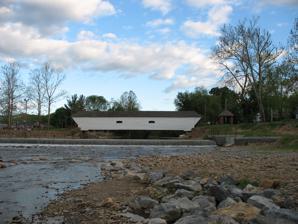
Building: Elizabethton Covered Bridge
Country: United States of America
Year built: 1882
United States historic place Elizabethton Covered Bridge U.S. Historic district Contributing property Show map of Tennessee Show map of the United States Location Doe River at Elizabethton Coordinates 36°20′50″N 82°12′42″W / 36.3473°N 82.2118°W / 36.3473; -82.2118 Area 62 acres (25 ha) Built 1882 Part of Elizabethton Historic District ( ID73001754 ) Designated CP March 14, 1973 The Elizabethton Covered Bridge is a 134-foot (41 m) covered bridge over the Doe River in Elizabethton , the county seat of Carter County , Tennessee . The Elizabethton Covered Bridge was constructed in 1882 and connects 3rd Street and Hattie Avenue. Features Structurally, the Elizabethton Covered Bridge contains one span, a covered wooden Howe truss (typically constructed of timber diagonals and iron verticals) that is 137 feet (42 m) long. The total length is 154.3 feet (47.0 m). The covered bridge contains one traffic lane and a single walkway, while the curb-to-curb width is 16.4 feet (5.0 m) and the out-to-out width is 20.4 feet (6.2 m). The bridge substructure is masonry , stone, and concrete . Each end of the bridge features a projecting truncated gabled roofline. Elizabethton Covered Bridge While allowing for pedestrian and bicycle transit over the Doe River, the Elizabethton Covered Bridge is now closed to all motor vehicle traffic. History: "five dollar bridge" As the county seat, Elizabethton grew throughout the 19th century. However, Lynn Mountain hemmed it in to the east and the Watauga River lay to the north. The Doe River flooded often and limited growth to the south. To span westward, to the site of the current downtown, the city would need a bridge over the Doe River. After extensive debate, in 1882 the Carter County Court approved $3,000 for the bridge and $300 for approaches. The court appointed a committee to select a site for the bridge. However, the committee encountered an unexpected problem — the men could not find a qualified contractor to erect the bridge. After county officials were unable to find a bridge contractor, a local doctor, E. E. Hunter, accepted the contract and hired experienced people to work on the bridge. Hunter selected Thomas Matson , who had been an engineer for the narrow gauge East Tennessee and Western North Carolina Railroad as an engineer and architect. Hunter referred to the bridge as his "five dollar bridge" since he made a profit of $5 as contractor. Although logs from a lumber operation and a barn were thrown against the covered bridge and its supports during a disastrous flood in 1901, this was the only major bridge in the area to survive. June covered bridge festival, parades Broad Street Bridge Originating on the side of Roan Mountain , the Doe River eventually flows by the East Side neighborhood in Elizabethton and parallel with Tennessee State Route 67 before passing underneath the historic covered bridge. Connecting 3rd Street to Hattie Avenue, the Elizabethton Covered Bridge, although now closed to motor vehicle traffic, is still open to both bicycles and pedestrians throughout the year. Elizabethton Covered Bridge is adjacent to a large city park area with walking trails, baseball diamonds, and picnic areas and the covered bridge spans the Doe River connecting this city park area with the Elizabethton downtown business district. Most of Elizabethton's downtown is listed on the National Register of Historic Places for its historical and architectural merits. The Elizabethton Historic District contains a variety of properties ranging in age from the late 18th century through the 1930s. However, the Elizabethton Covered Bridge is an important focal point and a well-known landmark in the state that pre-dates much of the downtown construction fueled by the rayon boom of the mid-to-late 1920s. In addition to the Covered Bridge, the downtown historical district also contains the 1928 Elk Avenue concrete arch bridge, and just a little further downstream on the Doe River, Tennessee State Route 67 passes another similar concrete arch bridge, locally known as the Broad Street Bridge. Elizabethton celebrates in the downtown business area for one week each June with the Elizabethton Covered Bridge Days featuring country and gospel music performances, activities for children, Elk Avenue car club show, and many food and crafts vendors. The Elizabethton Covered Bridge is also along the Elk Avenue route for the annual Independence Day and Christmas parades. Connection with U.S. Interstate Highway System Interstate 26 Exit 24 at Johnson City then east US 321 /Tennessee State Route 67 to Elizabethton , then straight on Elk Avenue to downtown business district. See also Carter County, Tennessee Hampton, Tennessee Kings Mountain National Military Park Kings Mountain, North Carolina List of bridges documented by the Historic American Engineering Record in Tennessee Roan Mountain State Park Roan Mountain, Tennessee Overmountain Victory National Historic Trail Overmountain Men Watauga River References